Mural instrument

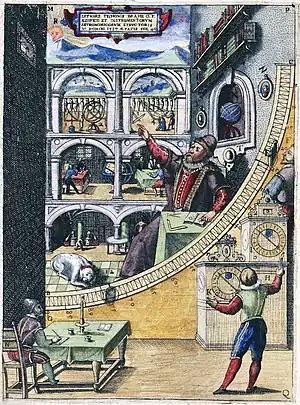
Tycho Brahe's mural quadrant

A mural instrument is an angle measuring instrument mounted on or built into a wall. For astronomical purposes, these walls were oriented so they lie precisely on the meridian. A mural instrument that measured angles from 0 to 90 degrees was called a mural quadrant. They were utilized as astronomical devices in ancient Egypt and ancient Greece. Edmond Halley, due to the lack of an assistant and only one vertical wire in his transit, confined himself to the use of a mural quadrant built by George Graham after its erection in 1725 at the Royal Observatory, Greenwich. Bradley's first observation with that quadrant was made on 15 June 1742.